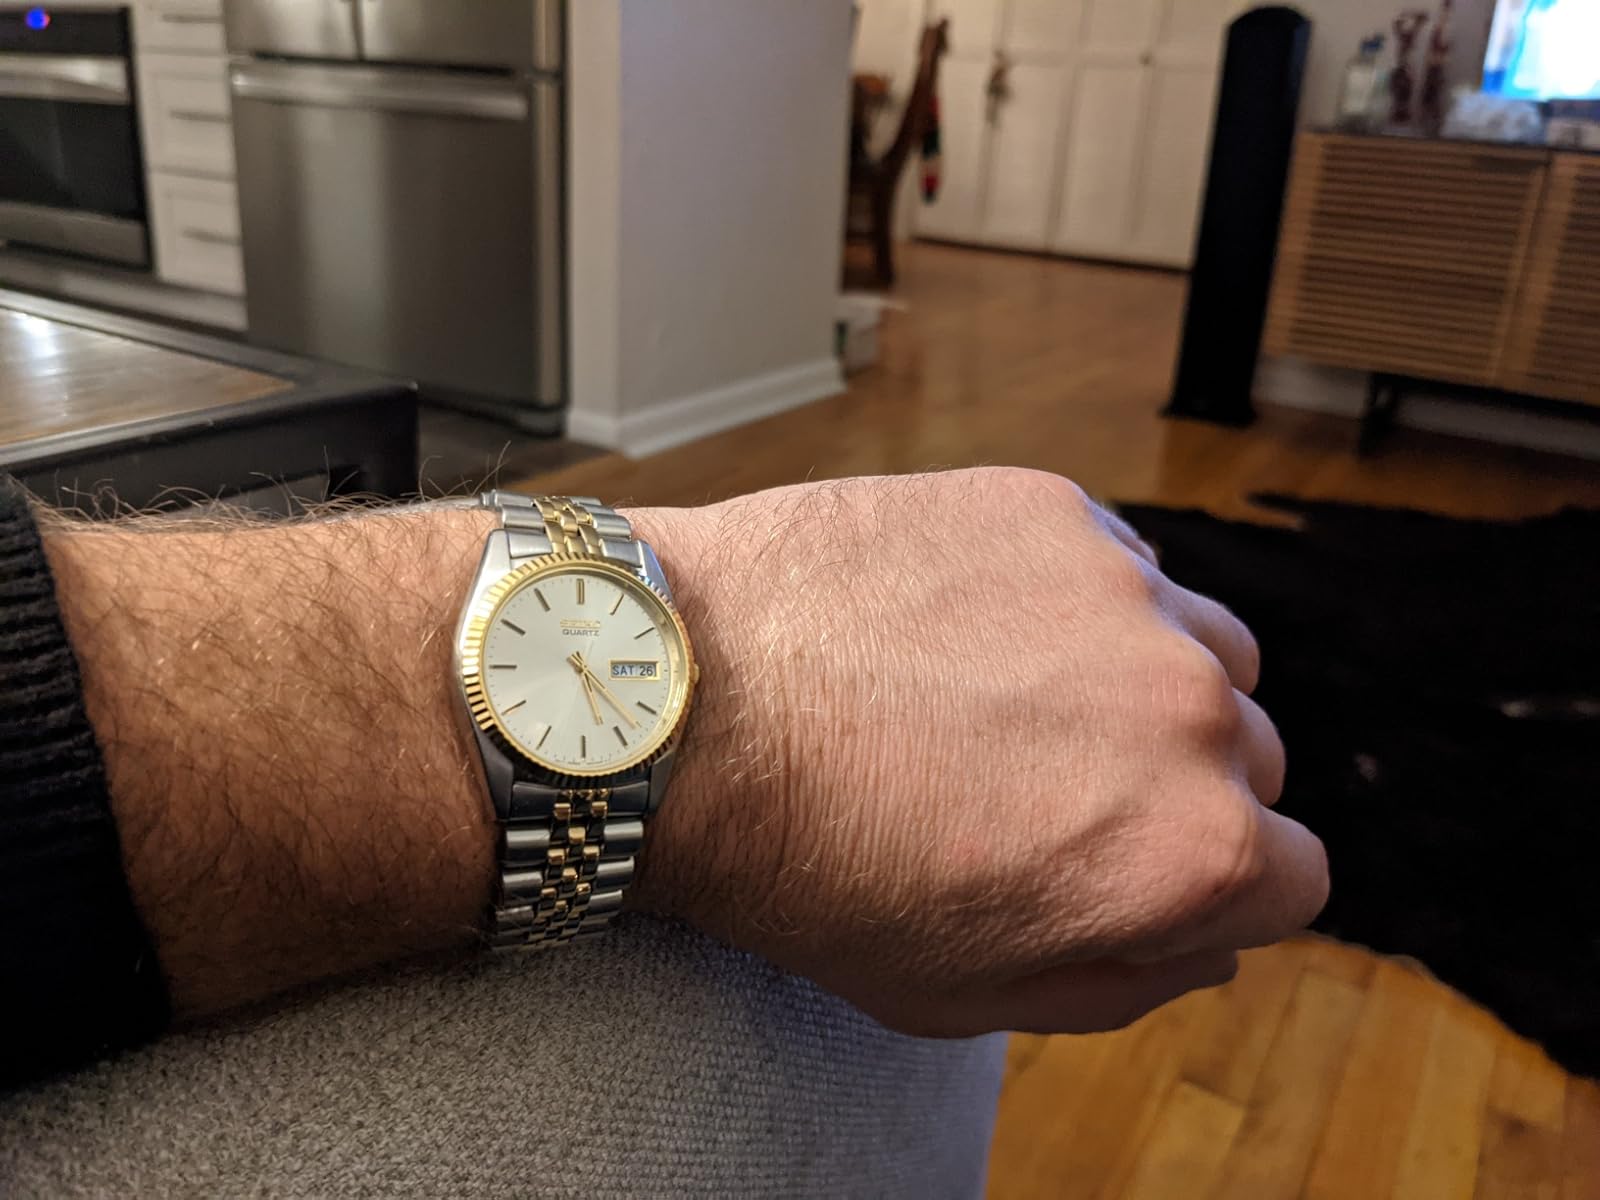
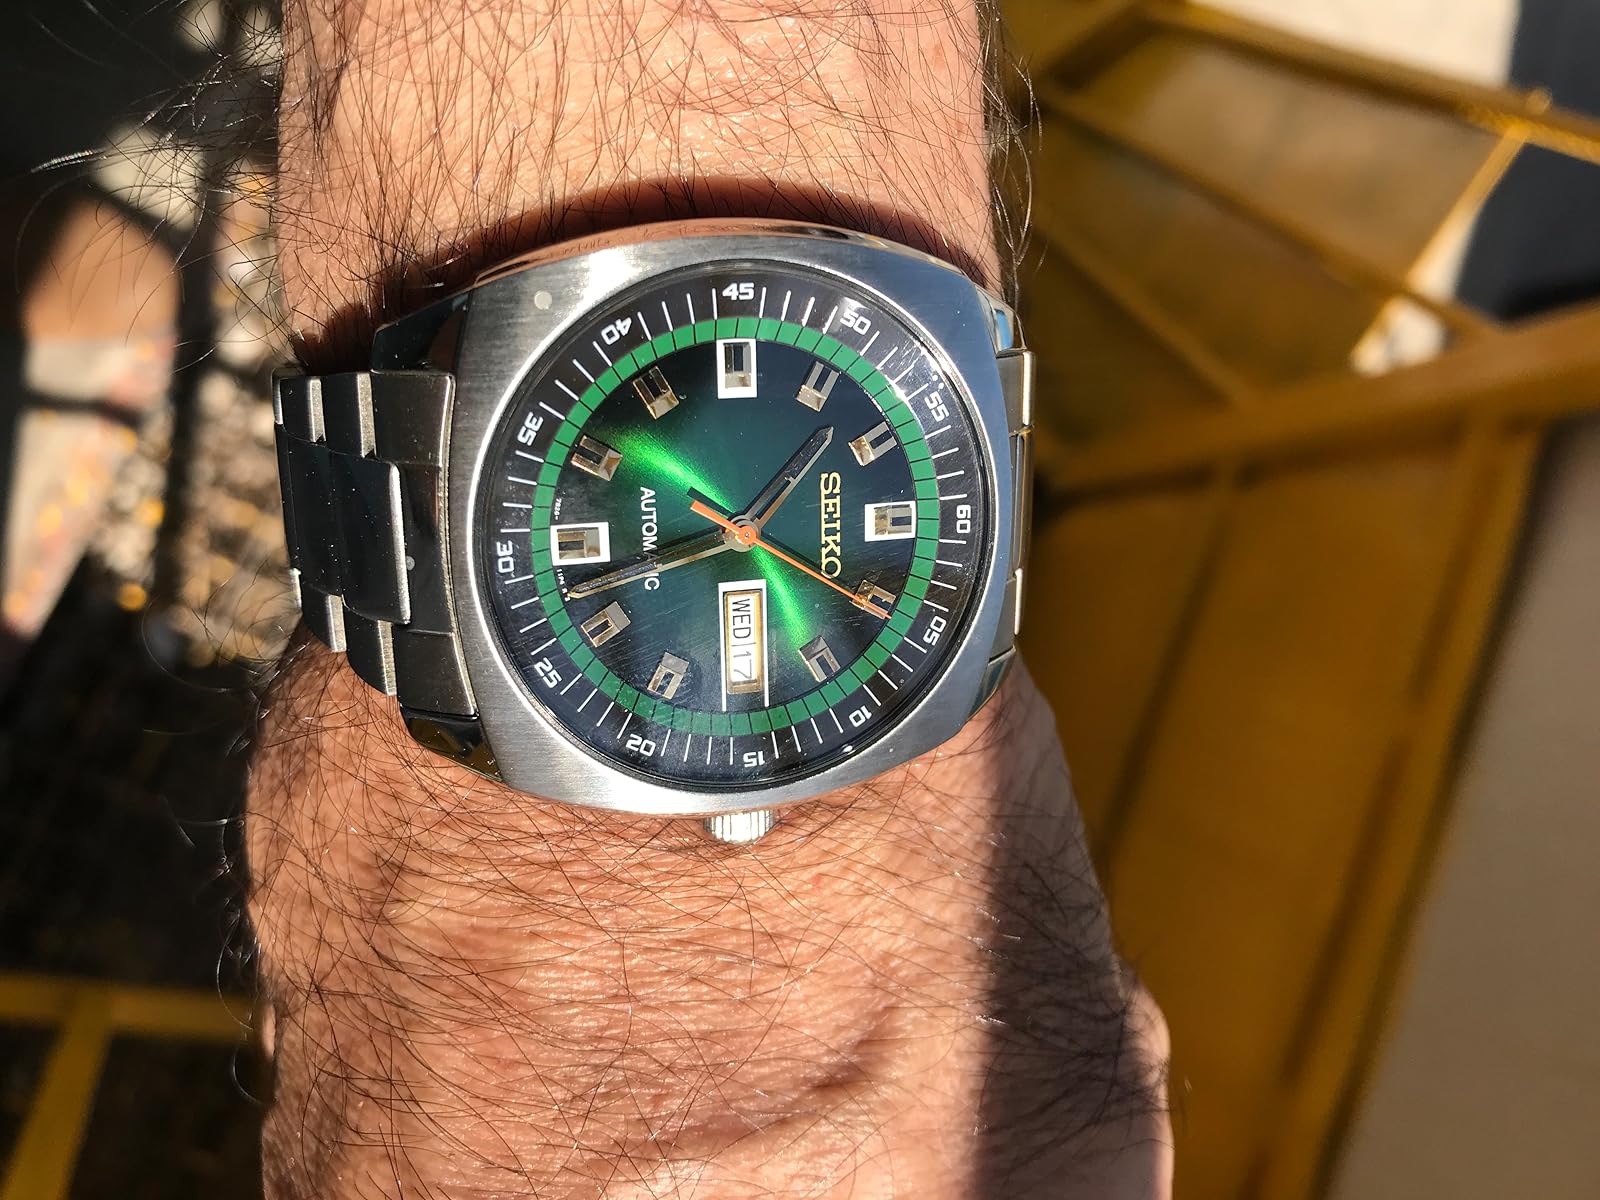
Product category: accessories_watch
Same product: no